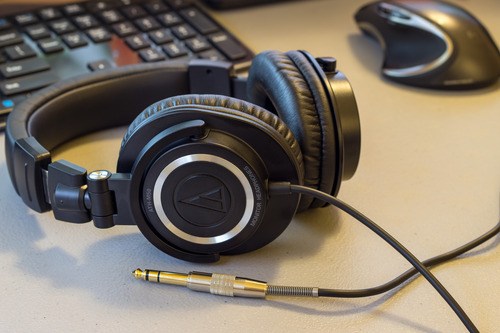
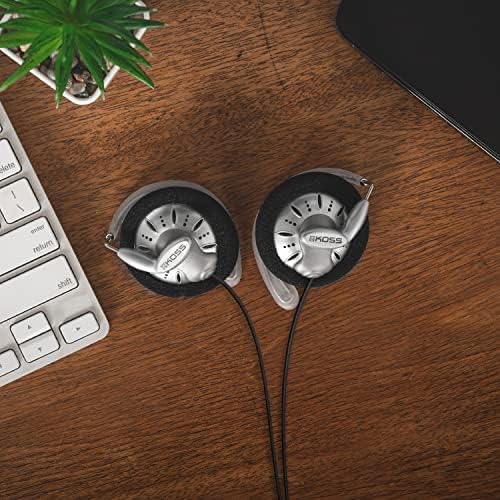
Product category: headphones
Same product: no